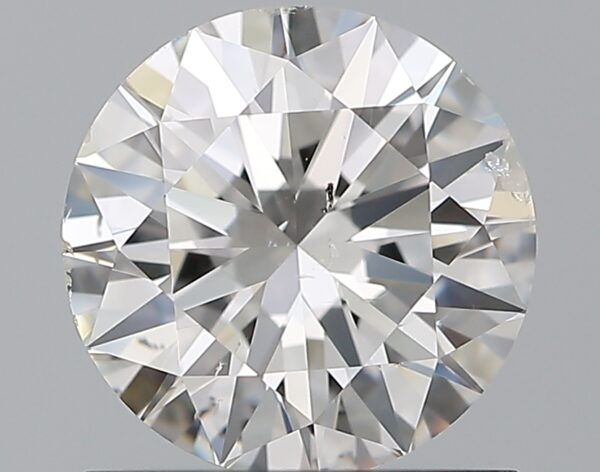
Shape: round
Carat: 1
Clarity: SI1
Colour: F
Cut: EX
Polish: EX
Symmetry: EX
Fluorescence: N
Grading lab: GIA
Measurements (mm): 6.41 x 6.45 x 3.93